Pathans in India

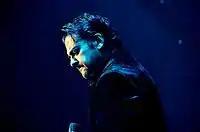
Adnan Sami, a pop singer and composer, while performing.

Pathans have contributed to Indian music as well; the "sarod", a stringed instrument used in Hindustani classical music, descends from the Pashtun "rubab" and was invented by the Bangash musical "gharana" which migrated to India (whose descendants include ustads Sakhawat Hussain, Hafiz Ali Khan, and the latter's son Amjad Ali Khan). G. M. Durrani was a noted Bollywood playback singer, music director and radio artist during the 1930s, 1940s and 1950s. In pop music, the Pakistani-origin Adnan Sami has been called the "reigning King of Indipop."